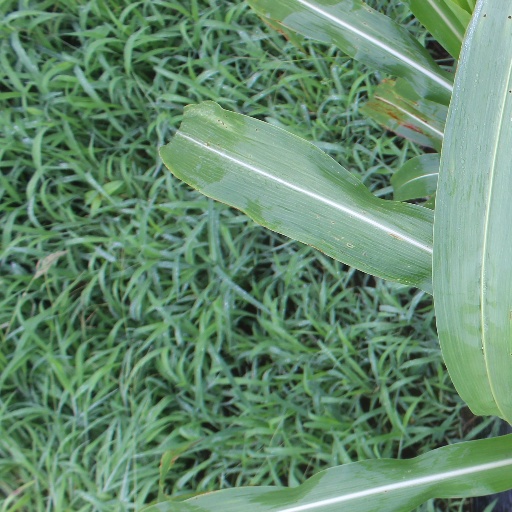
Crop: sorghum